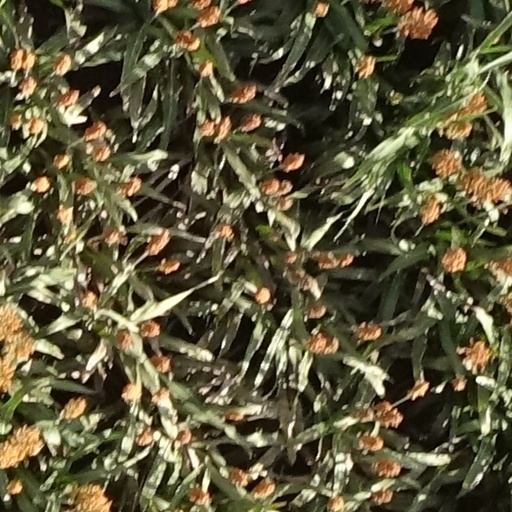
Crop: sorghum